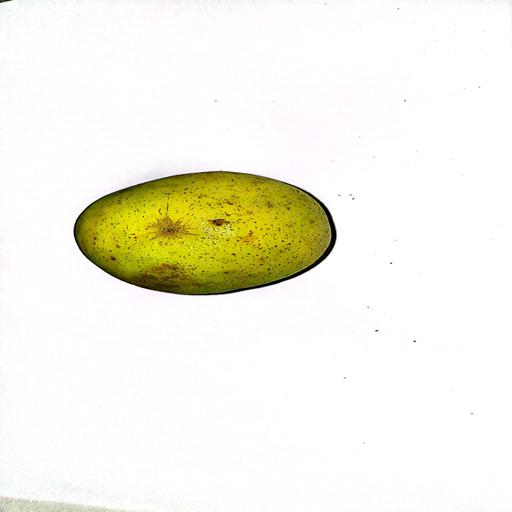
Label: healthy